Thanksgiving (2004 film)

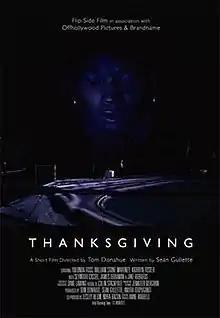

Thanksgiving is a 2004 American short film directed by Tom Donahue and starring Yolonda Ross, William Mahoney and James Urbaniak.